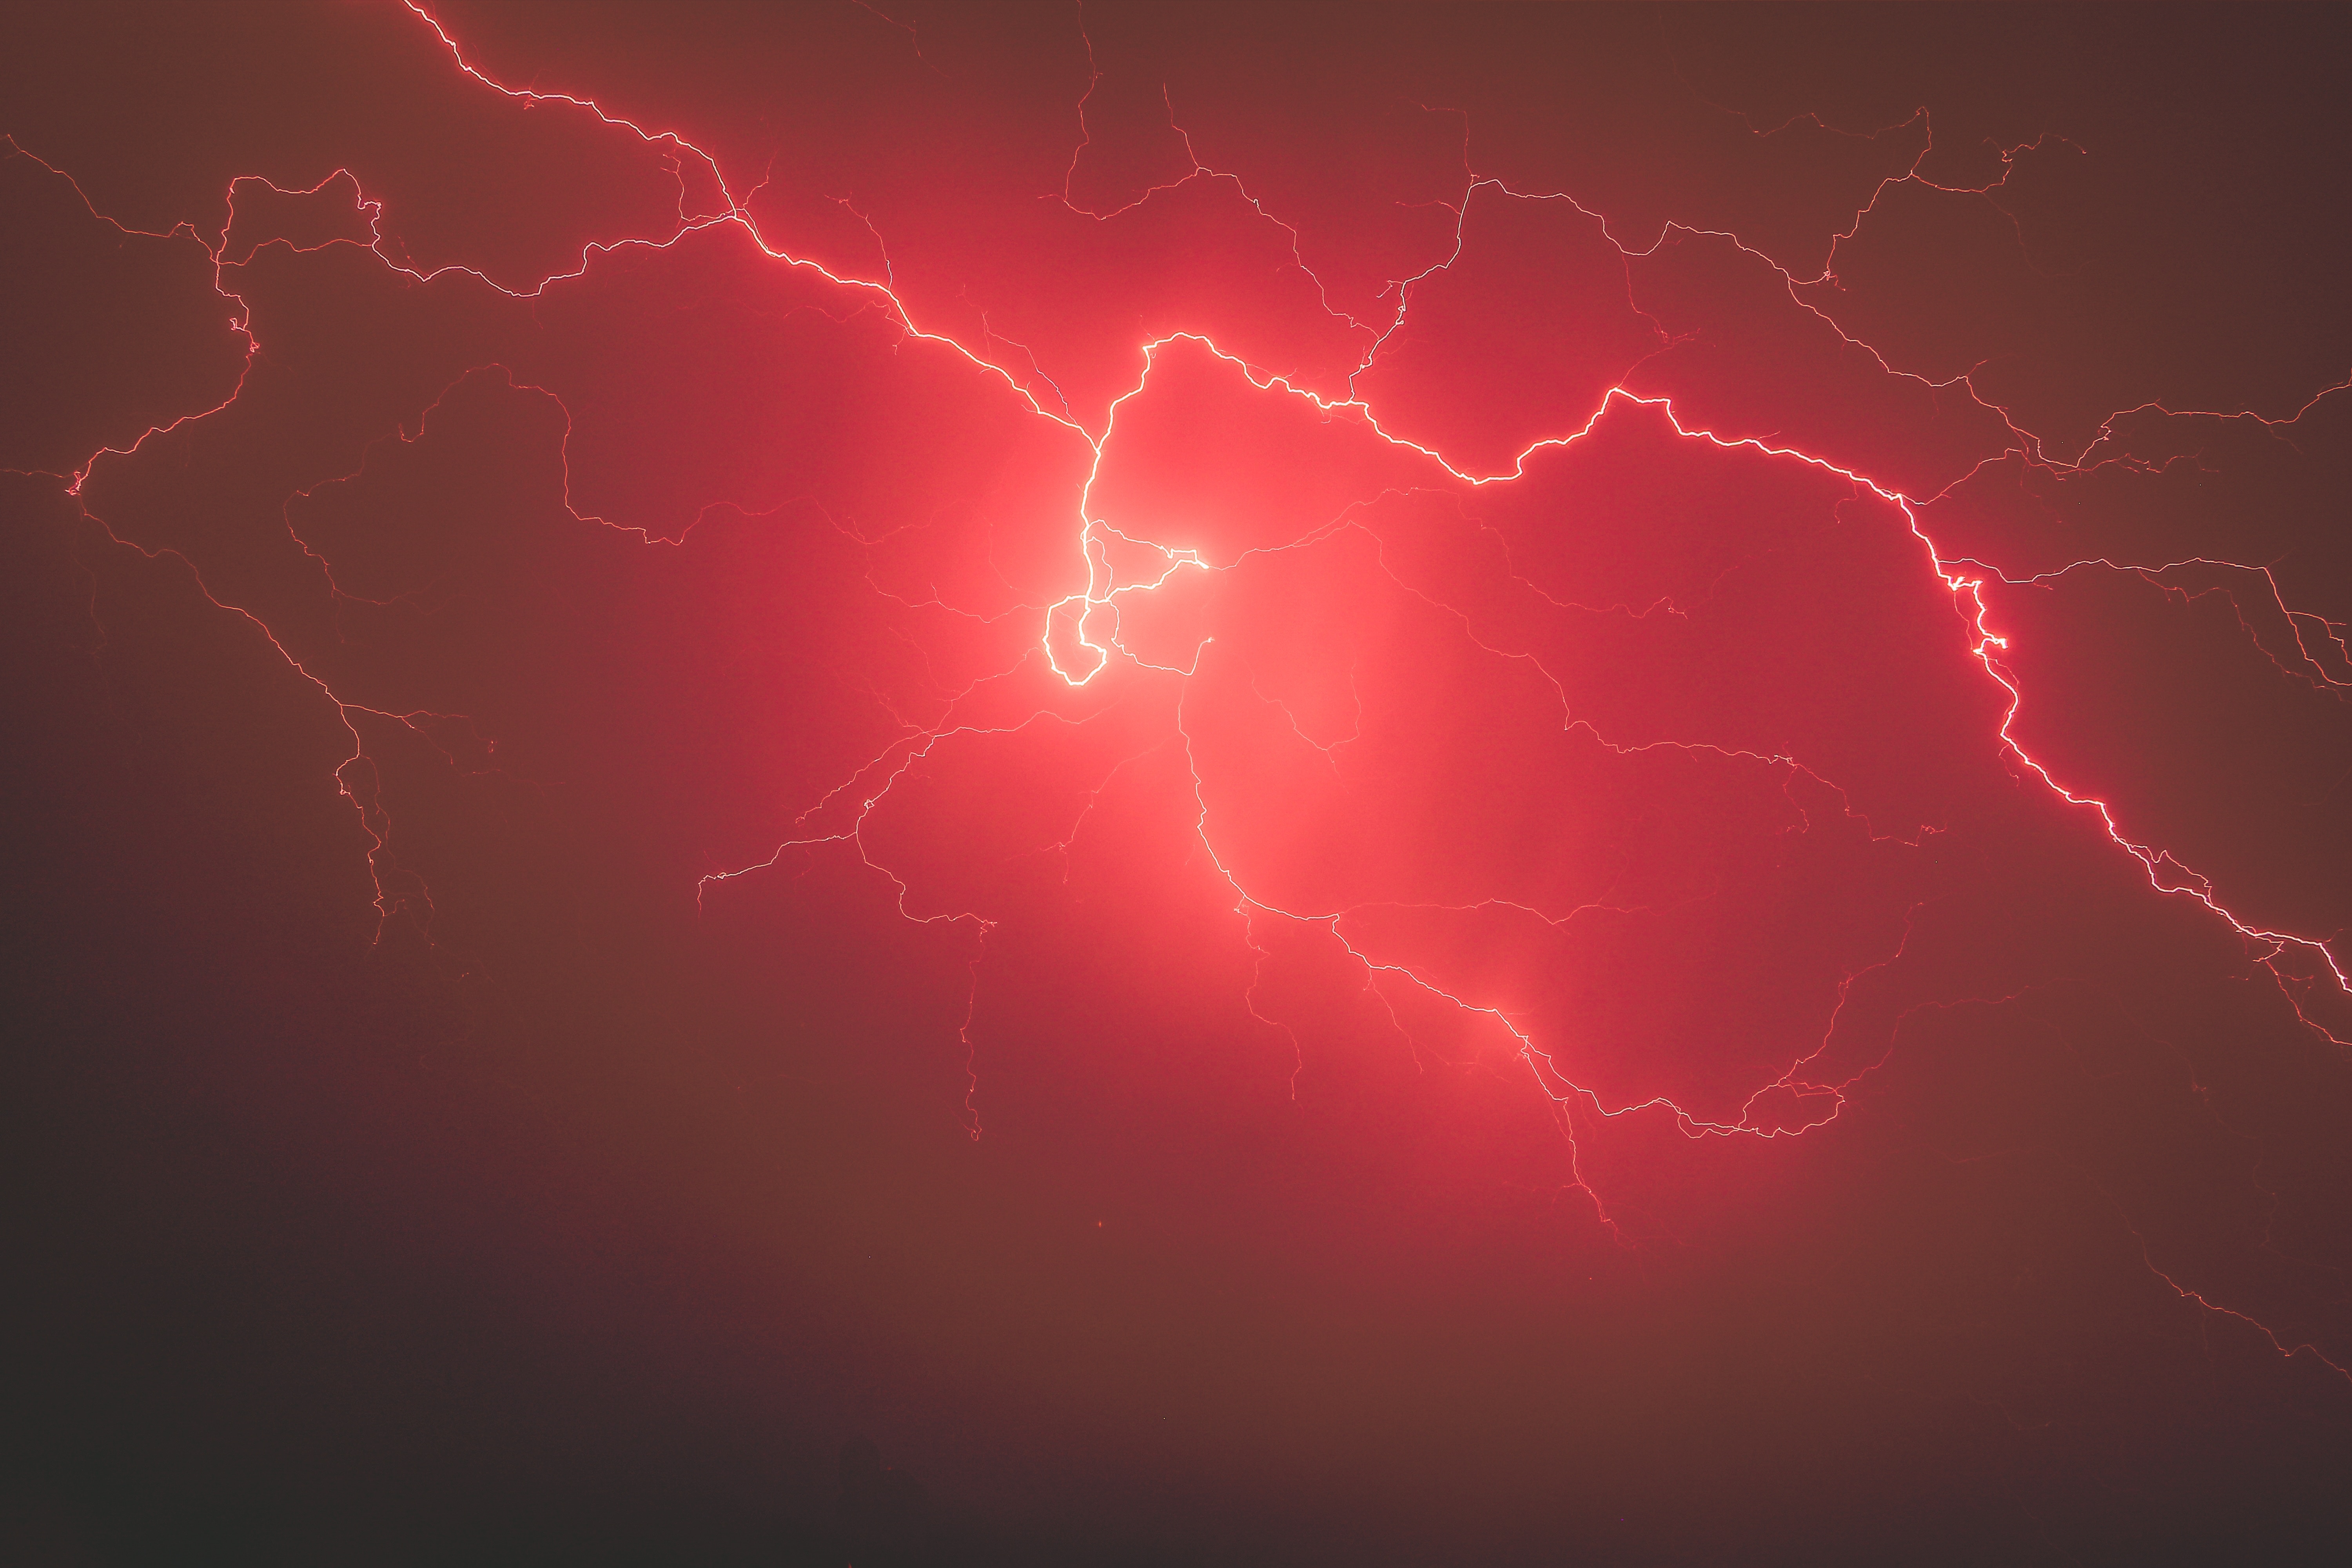
cloud, sky, atmosphere, lightning, thunder, cool image, thunderstorm, cool photo, phenomenon, computer wallpaper, geological phenomenon